Energy-efficient driving

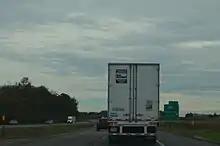
A truck restricted to 55 mph

At higher speeds, wind resistance plays an increasing role in reducing fuel economy in automobiles. At 60km/h, the global average speed, energy loss due to air drag in fossil fuel cars is approximately 5% of the total energy loss. Friction (33%), exhaust (29%), and cooling the engine (33%) account for the rest. Above 60km/h, wind resistance grows with approximately the square of speed, becoming the dominant factor at high speed.